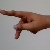
The image shows a hand gesture representing the letter 'P' in Indian Sign Language.